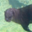
Label: otter